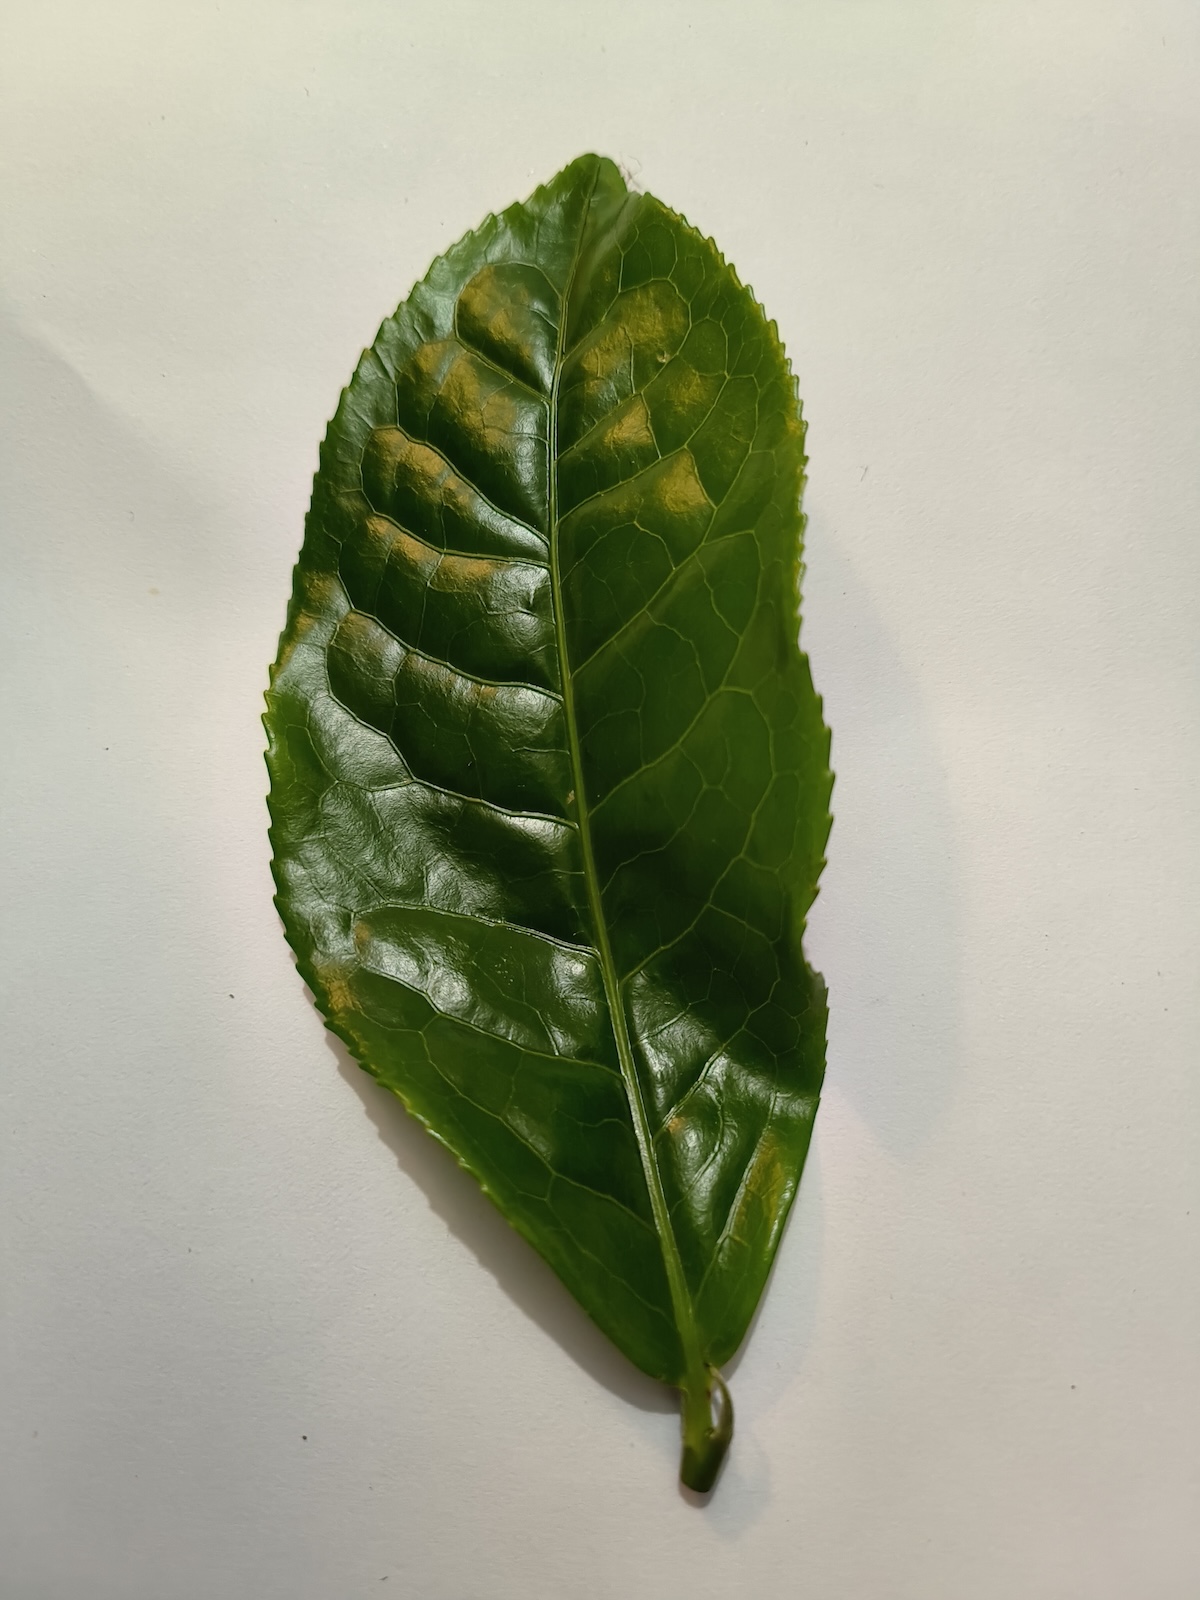
Label: Healthy leaf